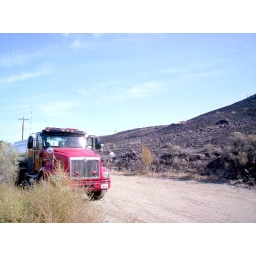
T84 waiting to give water to Type 6 engines along the Columbia, burned out hill in the background